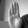
ASL letter: B